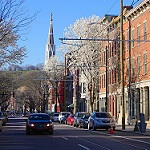
Scene: Outdoor